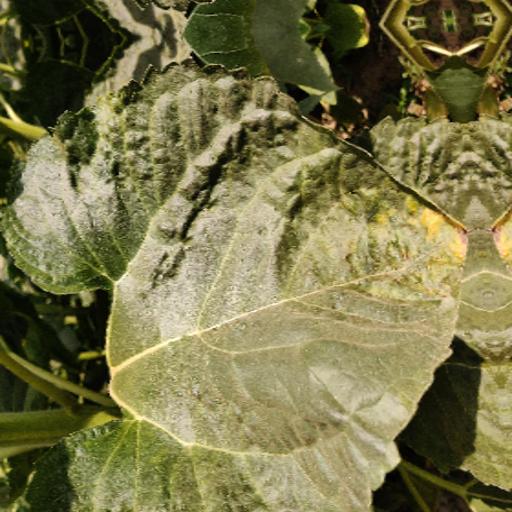
Label: Downy_mildew